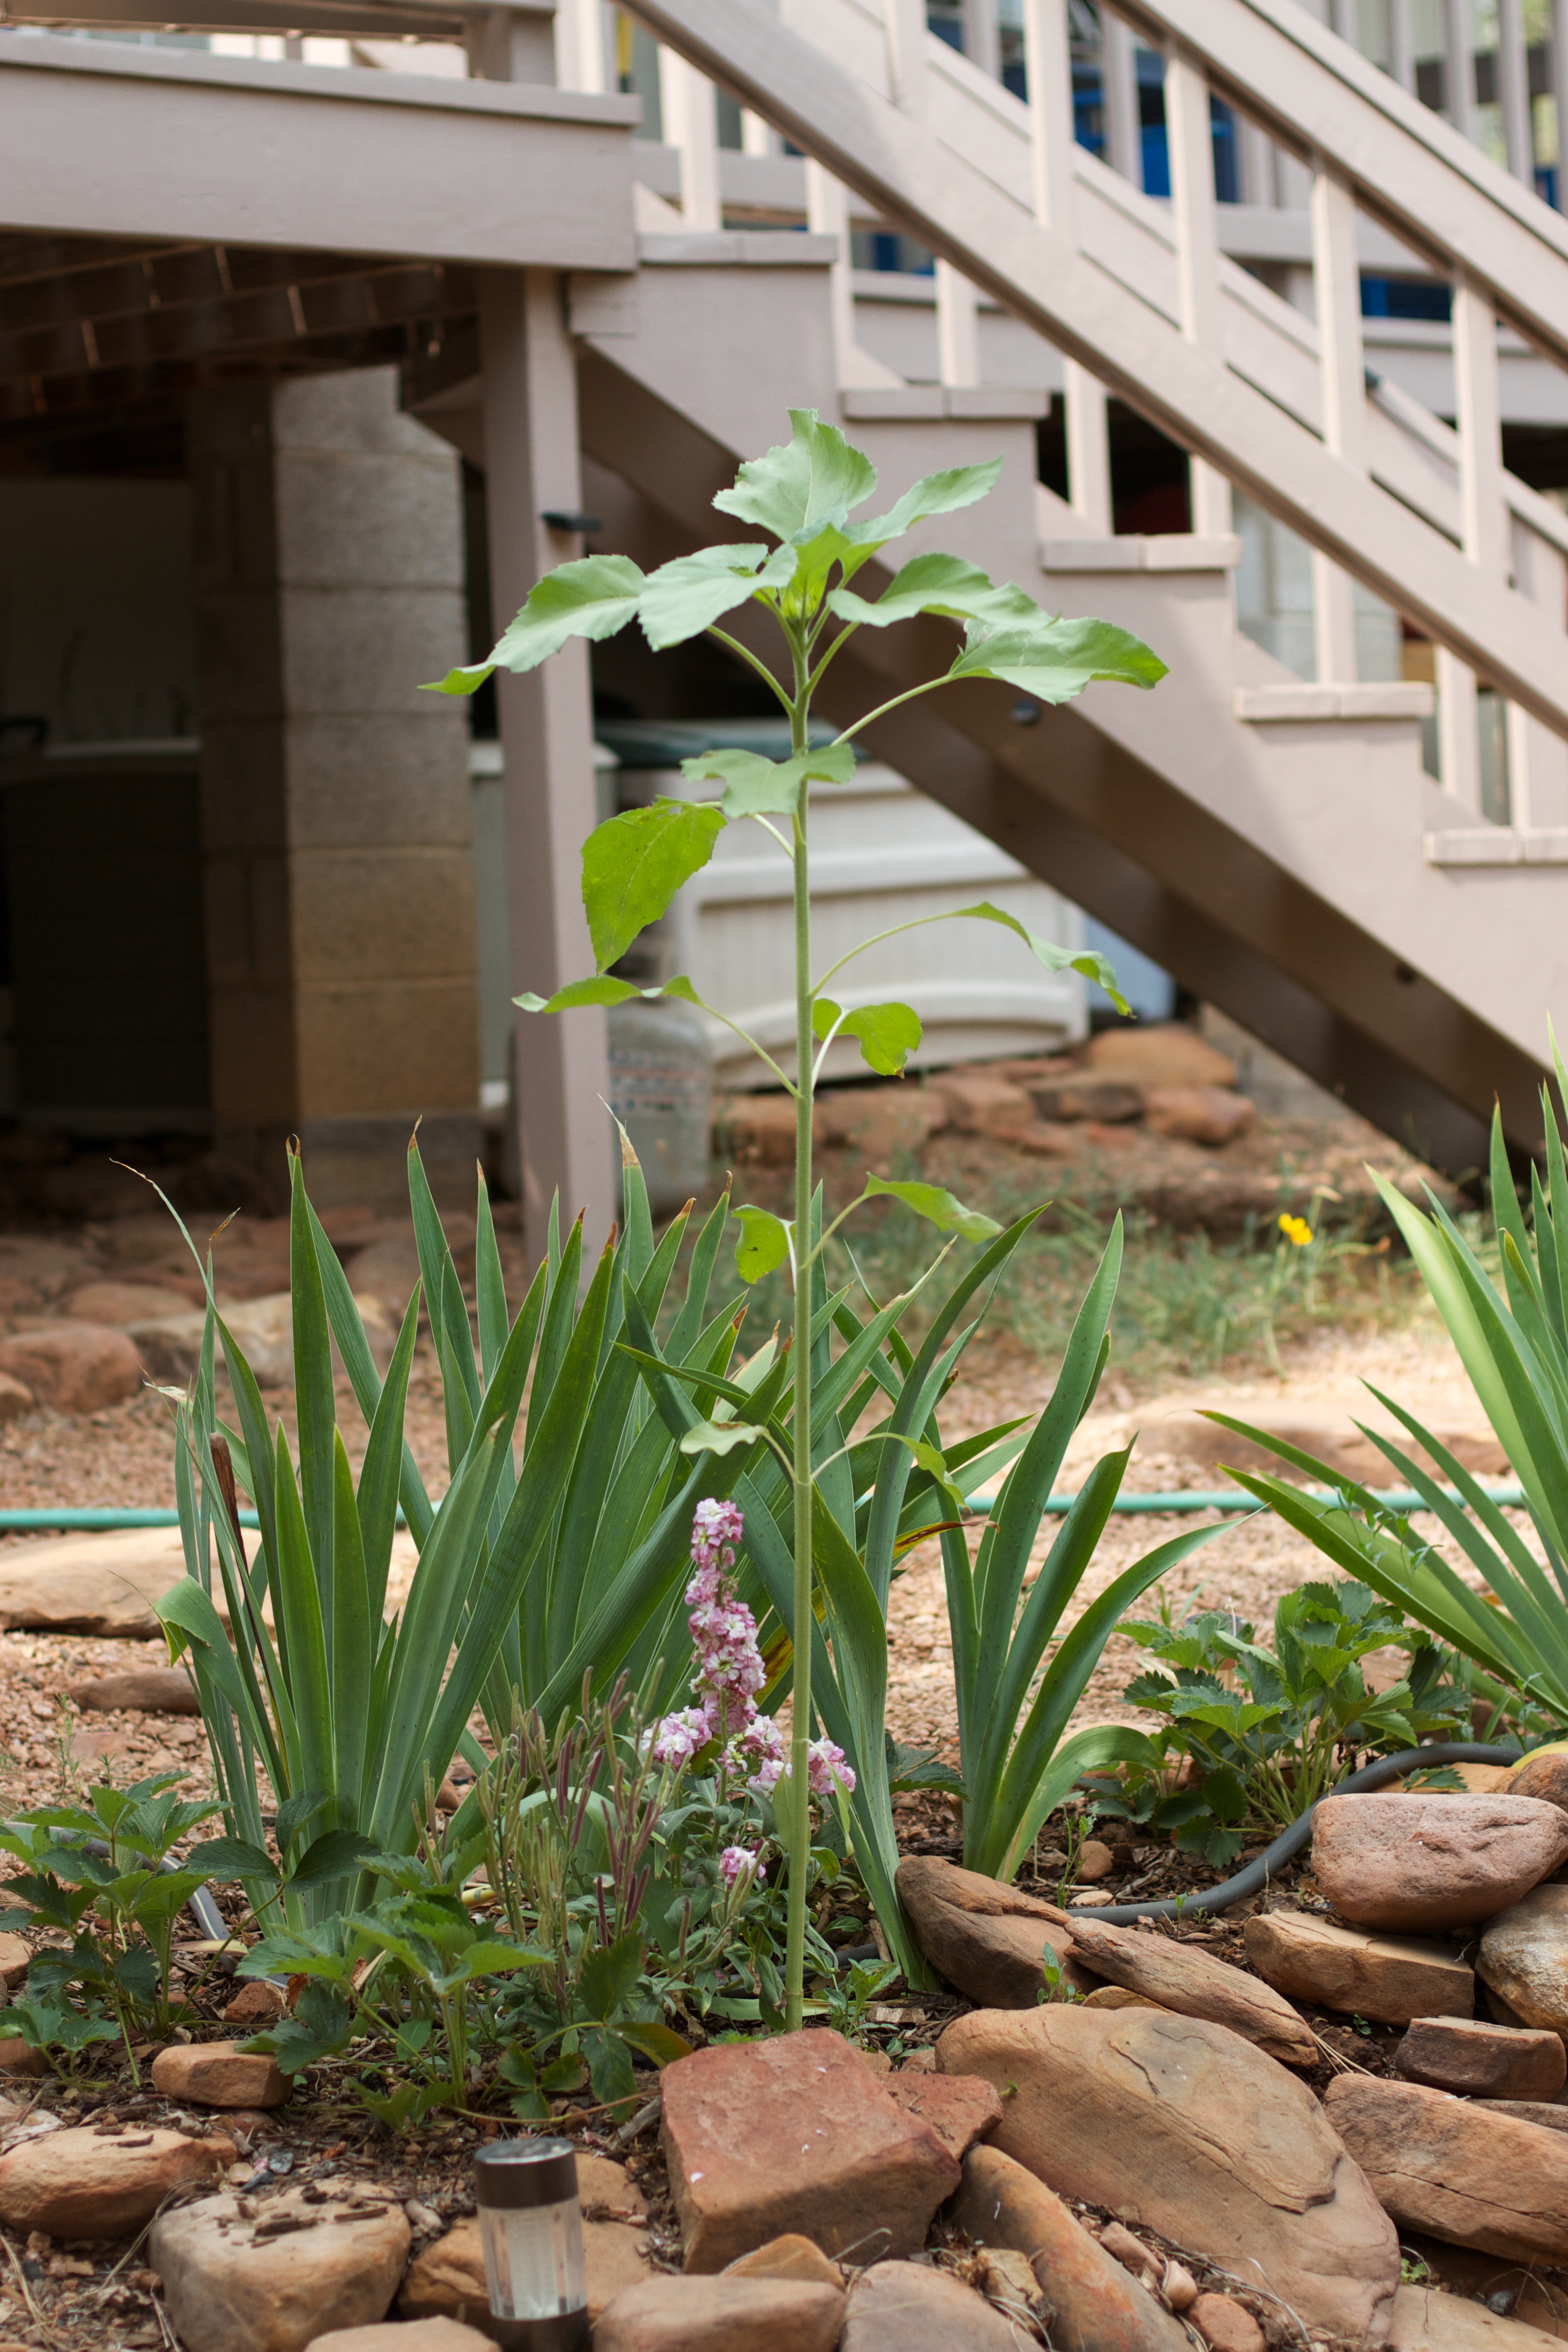
grass, plant, flower, backyard, botany, garden, flora, landscaping, yard, flowering plant, outdoor structure, arecales